Dunan Aula

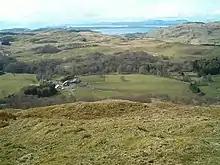
Druim Righ. Barbreck House and farm is visible on the left.

Rev. Archibald Francis Stewart wrote the account of the parish in the 1834–45 "Statistical Account of Scotland". Stewart wrote an expanded form of the tradition mentioned by M'Lachlan. Stewart wrote that it was said that a great battle took place in the parish; fought between the "Danes" [Vikings] under Olave, or Olaus, son of their monarch, and the natives under their king. The battle was said to have begun at Druim Righ ("the king's ridge"). In the first encounter, the natives gave way and retreated up the valley. However, once they retrieved reinforcements they rallied at a place called Sluggan, and managed to successfully repel the foreigners. One of the "Danish" leaders, Ulric, was slain and a grey stone was said to still mark the spot where he fell. The "Danes" then recovered themselves and stood their ground where the battle first commenced. Olave and the Scottish king were said to have fought in single combat, in which Olave was slain. His body was then interred in the tumulus, known ever since as Dunan Aula, located about a quarter of a mile from Druim Righ where he fell. Stewart stated that there were other monuments in the area which tradition stated were erected for those who fell at this battle. He wrote that some of these still stood at his time of writing, although one large grey stone, and a circle of smaller stones was removed when the modern Barbreck House of constructed.